Mississippi Highway 63

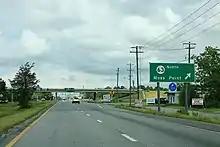
The southern terminus MS 63 at its interchange between US 90 and MS 611, as viewed from US 90 westbound in Pascagoula

MS 63 continues north through rural farmland for several miles to have an intersection with Old Highway 63 before following an expressway grade bypass of the town of Lucedale, passing through the western side of town as it has an interchange with MS 26, crosses over MS 198 without an interchange or connection of any kind, and an interchange with US 98. It now leaves the Lucedale area and travels through woodlands for a couple miles to cross into Greene County.